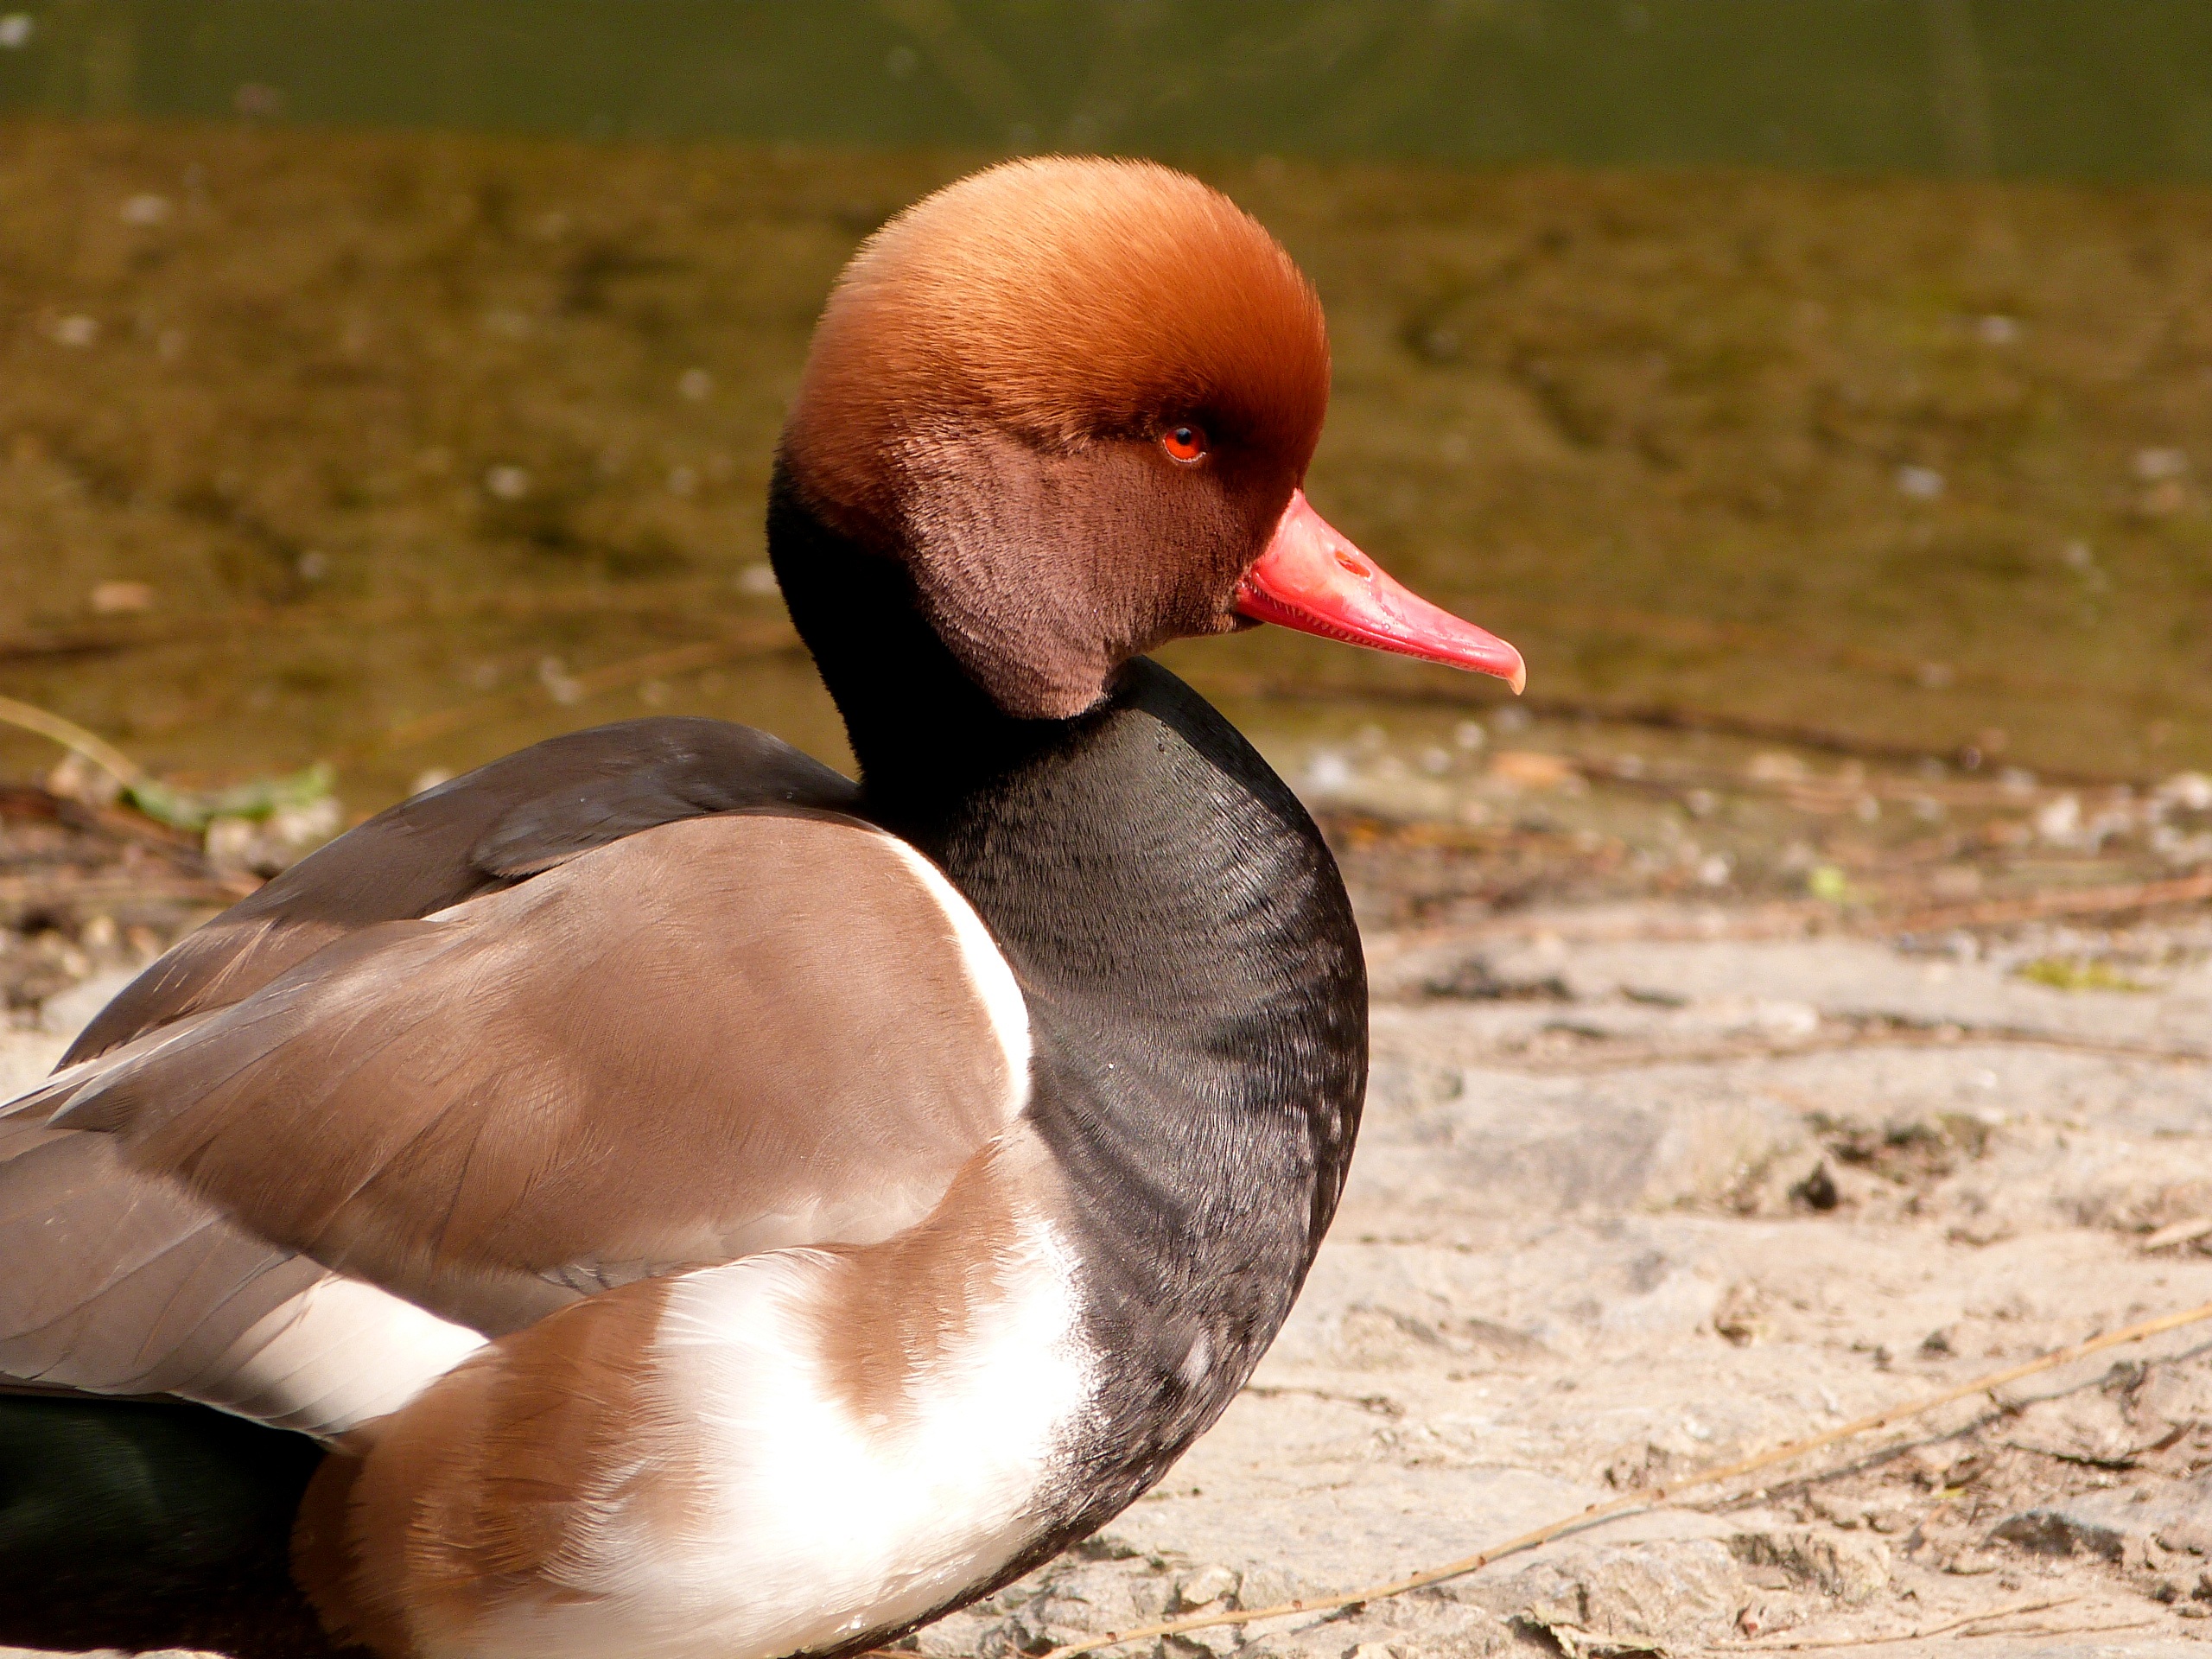
nature, bird, wildlife, beak, fauna, close up, duck, goose, vertebrate, waterfowl, water bird, mallard, canard, ducks geese and swans, red crested, pochard brown